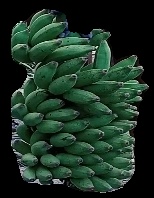
Variety: elakki-bale
Grade: grade1